Standing on the Shore

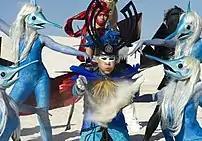
Luke Steele posing with the swordfish girls and the triangular people whilst blowing some sand across in the music video for "Standing on the Shore".

The music video for "Standing on the Shore" was shot at Lancelin, north of Perth, Australia. The video clip was directed by Josh Logue of Mathematics and choreographed by Serena Chalker and Quindell Orton of Perth dance company Anything Is Valid Dance Theatre (AIVDT). The video is also the first to only feature Steele and not Littlemore. The video first aired on 17 June 2009.